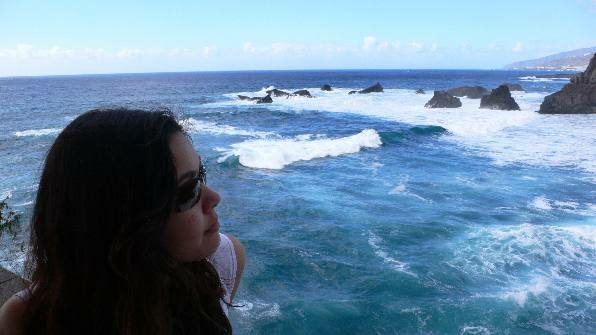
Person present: Yes